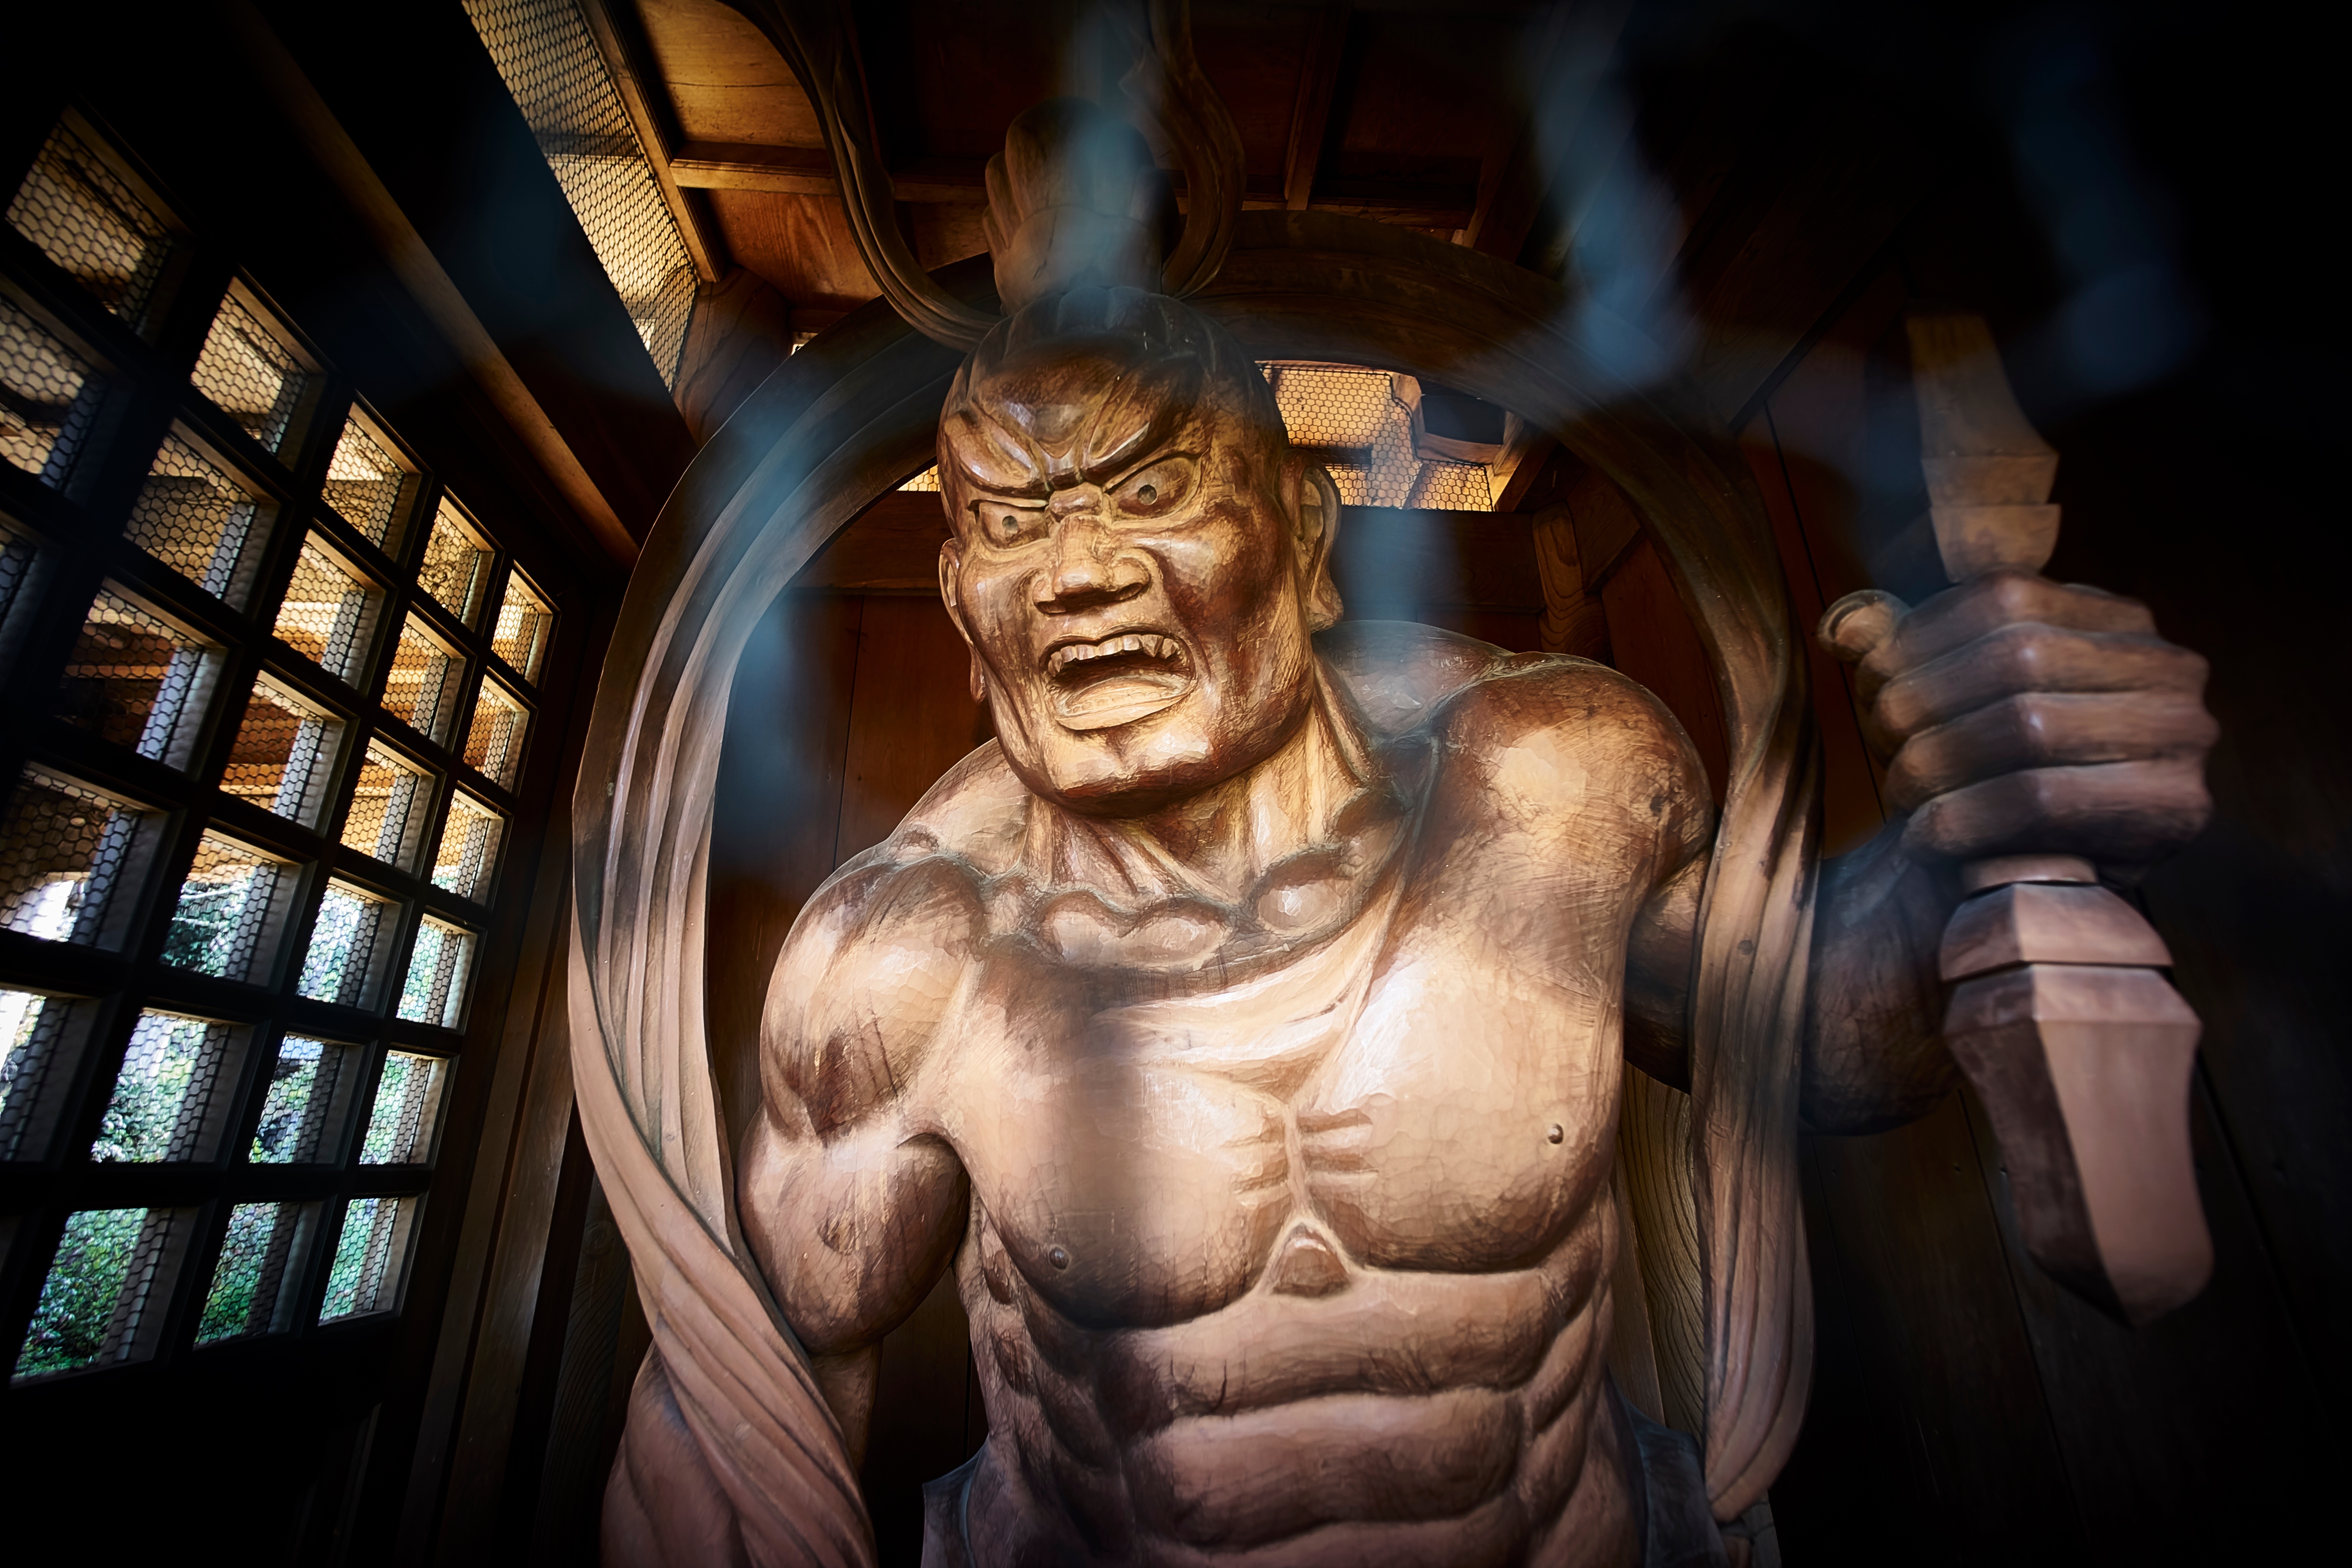
japan, muscle, nio, yokohama, ilce7m2, superwideheliar15mmf45, screenshot, mythology, guardianofbuddha, tokuzenjitemple, fictional character, computer wallpaper